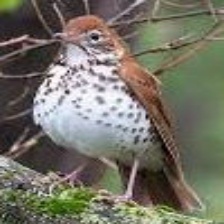
Species: WOOD THRUSH
Scientific name: HYLOCICHLA MUSTELINA